Royal Artillery Regiment (Malaysia)

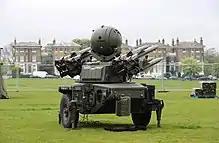
MBDA Rapier SAM

The Malaysian Royal Artillery maintains traditions of using Colours and Guns in formal ceremonies, a tradition inherited by the Royal Artillery with later infusions of the traditions of the Honourable Artillery Company.